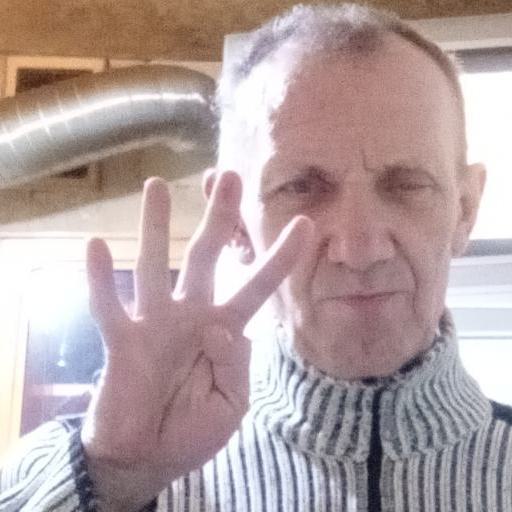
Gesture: four